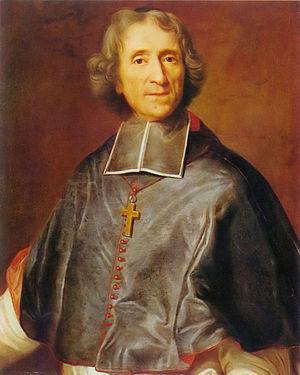
Joseph Vivien né en 1657 à Lyon et mort le 5 décembre 1734 à Bonn est un peintre français.
La Tremblade est une commune du Sud-Ouest de la France, située dans le département de la Charente-Maritime en région Nouvelle-Aquitaine. Ses habitants sont appelés les Trembladais et les Trembladaises.
Cet article présente les faits historiques notables de la ville de Marennes, ville du Sud-Ouest de la France, située dans le département de la Charente-Maritime et surnommée la « capitale de l'huître ».
Cet article liste les personnalités liées à Cambrai.